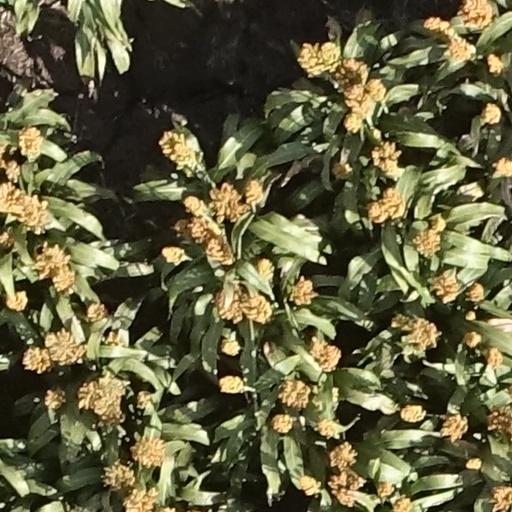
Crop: sorghum